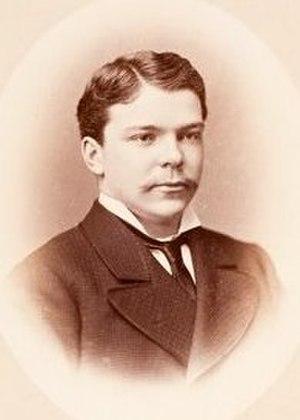
Samuel Dennis Warren est un juge américain. Il était basé à Boston.